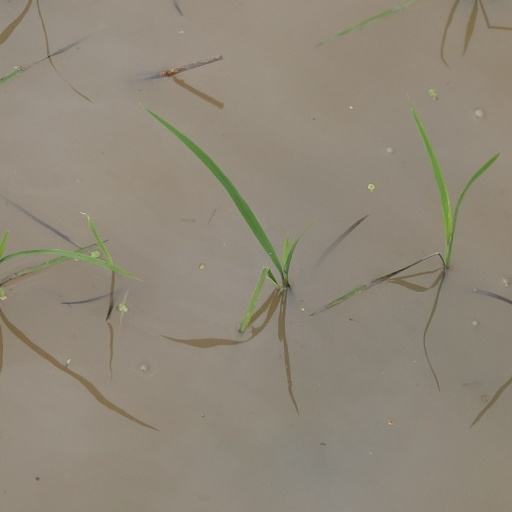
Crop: rice